Ernest Eldridge

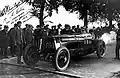
Eldridge and the Mephistopheles at the start of the record attempt

Eldridge then turned to a 10-litre Fiat, which he drove with some success. With the proceeds he bought Mephistopheles, and embarked on his famous escapades. In October 1923 at Brooklands: "E. A. D. Eldridge set up new figures for the half-mile (standing start) world's record by covering the distance in 23.17secs. (77.68 miles an hour) on his giant 350 horse-power F.I.A.T." and taking the World Land Speed Record on 12 July 1924 at Arpajon, France, at an average of over the flying kilometre. In October 1924, at Montlhéry: "Mr. Eldridge covered 210 kilometres 230 metres in the hour, and at one time attained 218 kilometres (over 136 miles) an hour. This is claimed to be a world's record."